Monotype Imaging

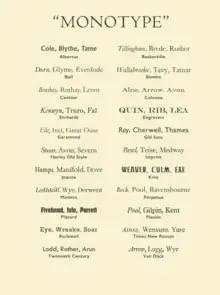
A sample of various Monotype designs in digital format.

Monotype's role in design history is not merely due to their supply of printing equipment but due to their commissioning of many of the most important typefaces of the twentieth century.